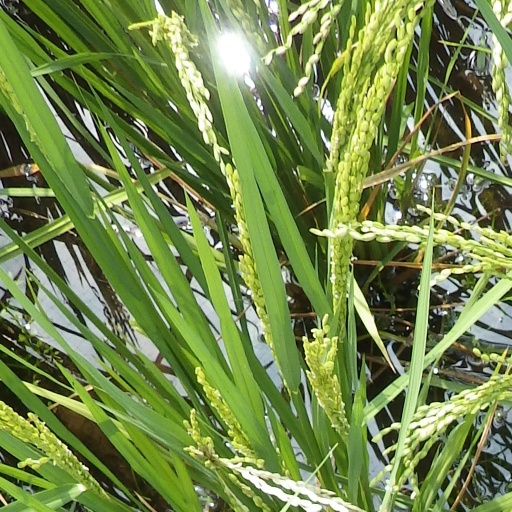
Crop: rice